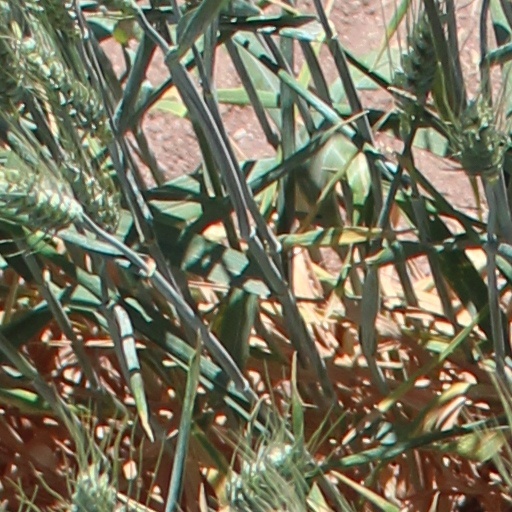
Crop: wheat